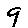
Label: 9